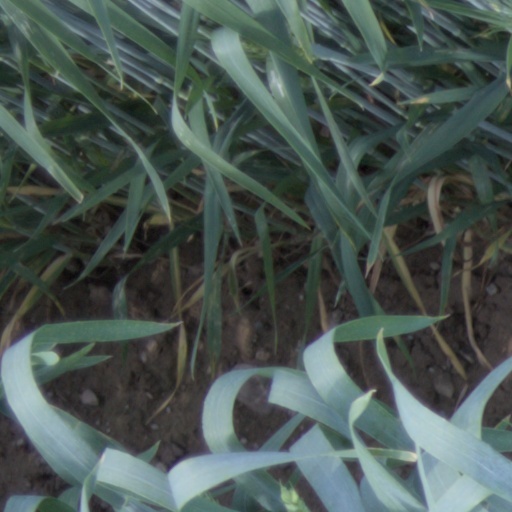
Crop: wheat